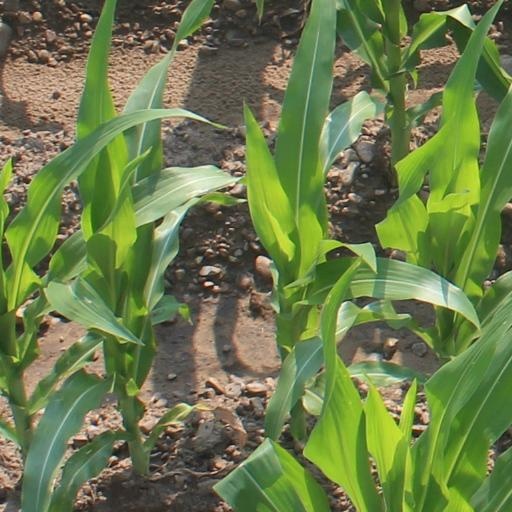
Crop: maize; corn